Hercules vs. Moloch

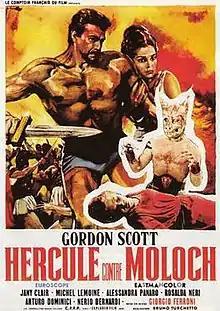

Hercules vs. Moloch (also released as Conquest of Mycenae) is a 1963 Italian/French international co-production peplum film written and directed by Giorgio Ferroni and starring Gordon Scott. The film reuses battle scenes from Ferroni's 1961 film "The Trojan Horse".